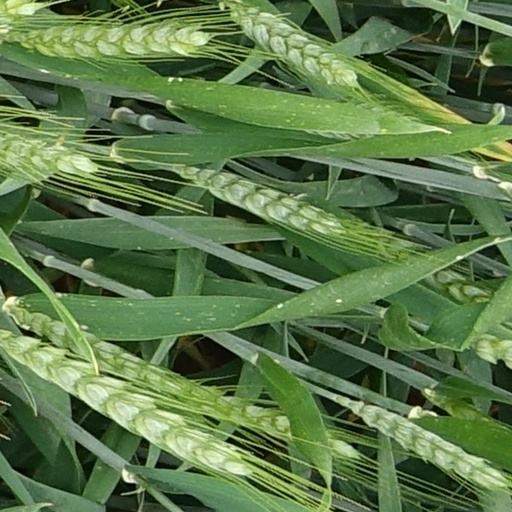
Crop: wheat